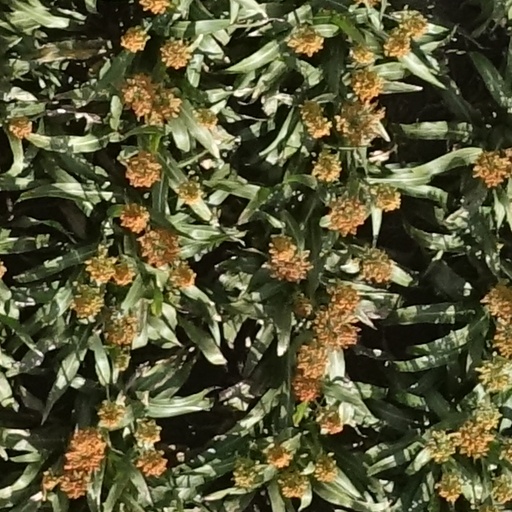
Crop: sorghum